Chryselephantine statues at Delphi

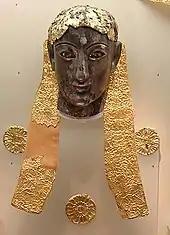
Apollo.

The chryselephantine statues of Apollo, Artemis and Leto occupy a hall in the Delphi Archaeological Museum looking rather like a treasury. They constitute excellent specimens of mid-6th century B.C. art, coming from workshops in Ionia, or, to a certain extent, Corinth.